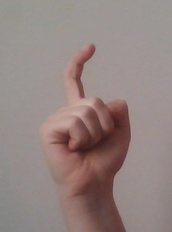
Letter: ra